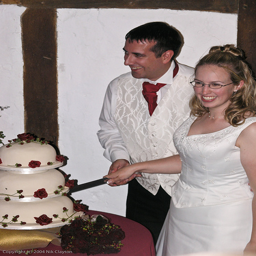
Man and woman cutting a white wedding cake.
A man and woman with a knife that are next to a cake.
A couple cutting their wedding cake at their wedding.
A couple smiles as they cut a cake.
A man and woman smile and cut into a cake.